Starfish

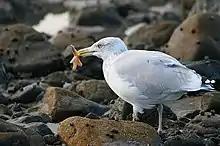
American herring gull feeding on a starfish

The feeding activity of the omnivorous starfish "Oreaster reticulatus" on sandy and seagrass bottoms near the Virgin Islands effects the composition of communities of microorganisms. These starfish engulf piles of sediment removing the surface films and algae adhering to the particles. Organisms that dislike this disturbance are replaced by others better able to rapidly recolonise "clean" sediment. In addition, foraging by these starfish creates diverse patches of organic matter, which may attract larger organisms such as fish, crabs and sea urchins that feed on the sediment.